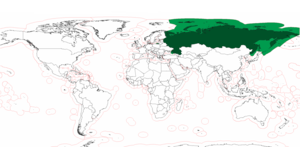
Cet article recense les frontières de la Russie.
Une zone économique exclusive est, d'après le droit de la mer, un espace maritime sur lequel un État côtier exerce des droits souverains en matière d'exploration et d'usage des ressources. Elle s'étend à partir de la ligne de base de l'État jusqu'à 200 milles marins de ses côtes au maximum, au-delà il s'agit des eaux internationales. Le terme est parfois abusivement appliqué aussi aux eaux territoriales et aux extensions possibles du plateau continental au-delà de ces 200 milles marins. La confusion vient du fait que les zones de pêche sont définies par les limites extérieures des ZEE. Elles comprennent donc notamment les mers territoriales.